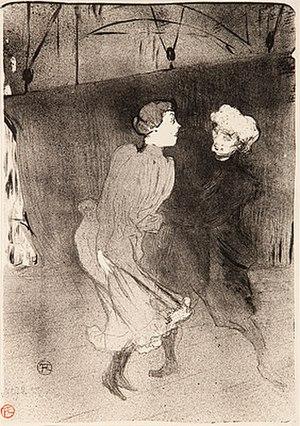
Marie-Thérèse Gamalery dite Madame Mariquita, née à Alger ou Aumale en 1838 ou en 1840 et morte dans le 9ᵉ arrondissement de Paris le 5 octobre 1922, est une danseuse espagnole qui reste célèbre comme chorégraphe et maîtresse de ballets dans différents théâtres parisiens de 1871 à 1920.